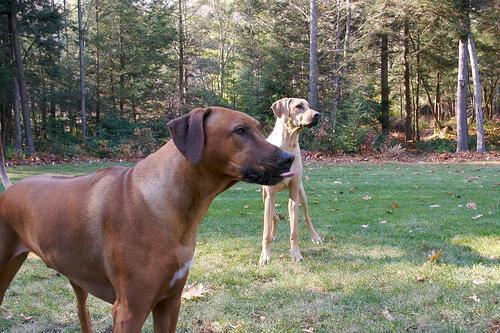
Rhodesian_ridgeback